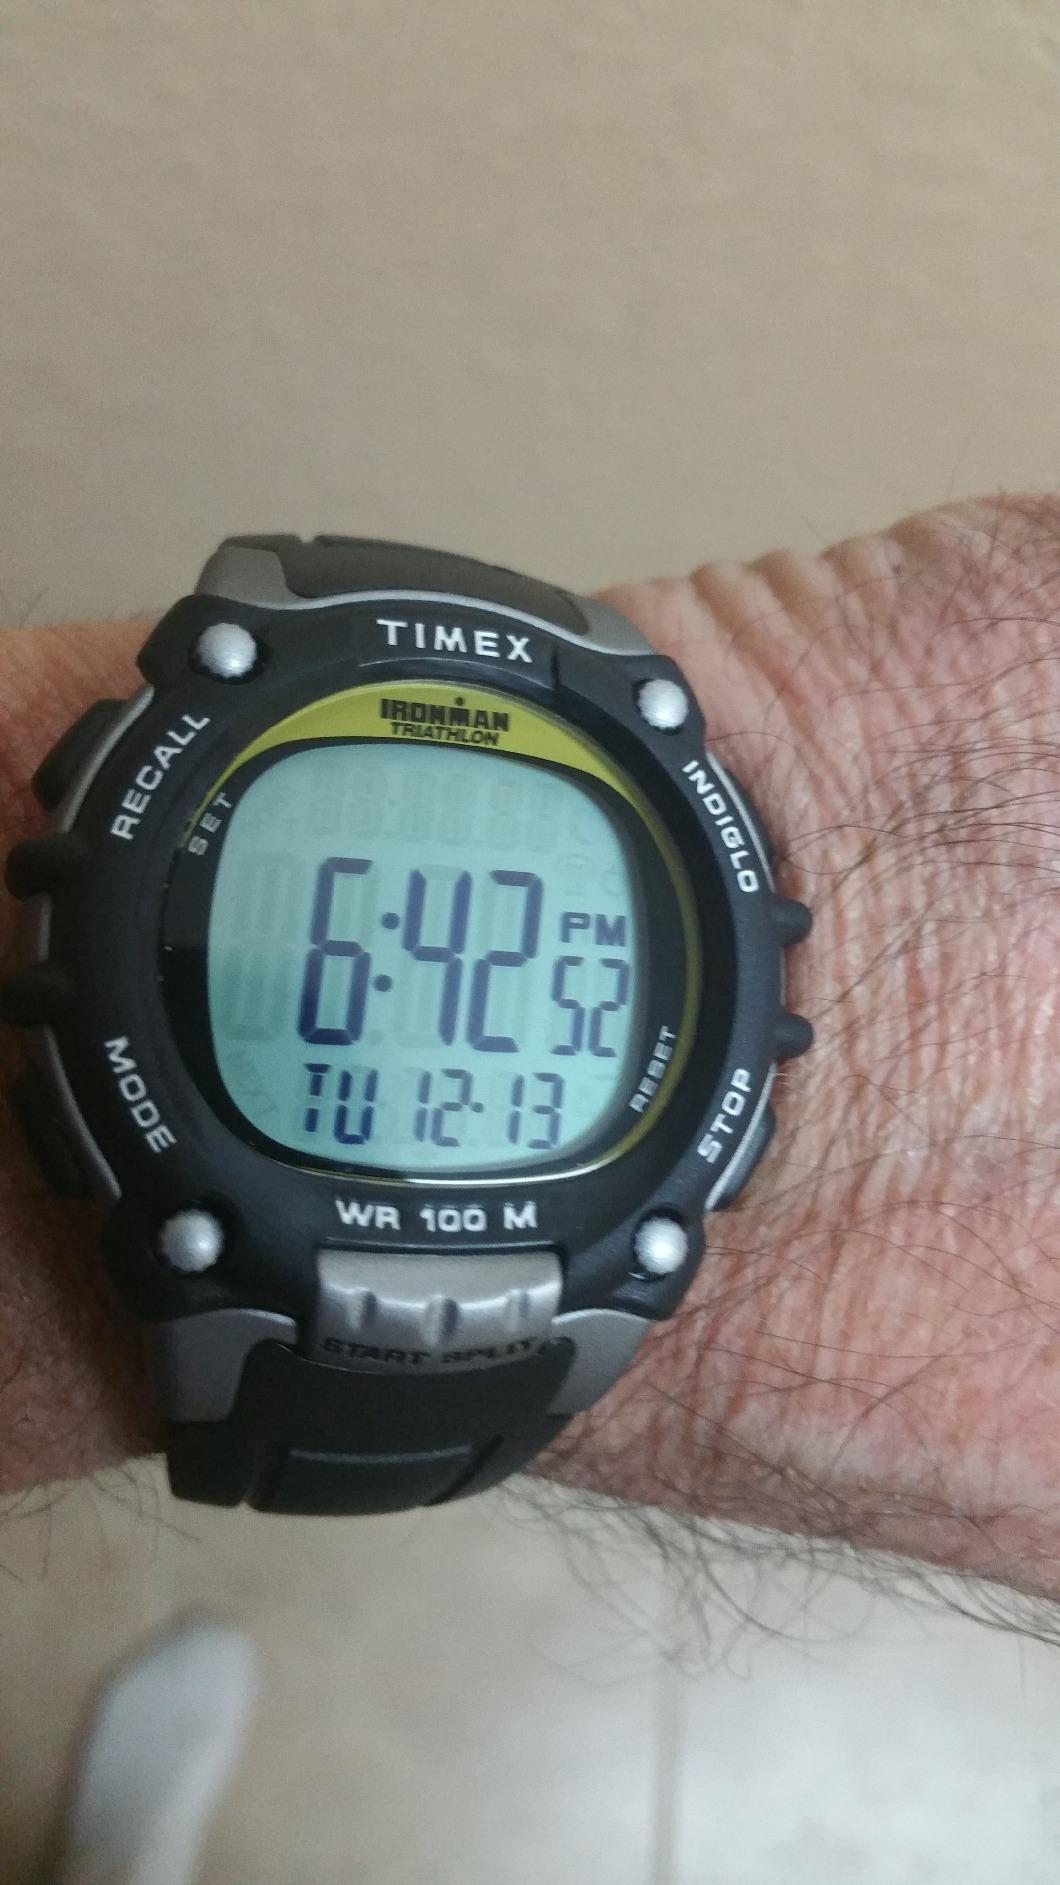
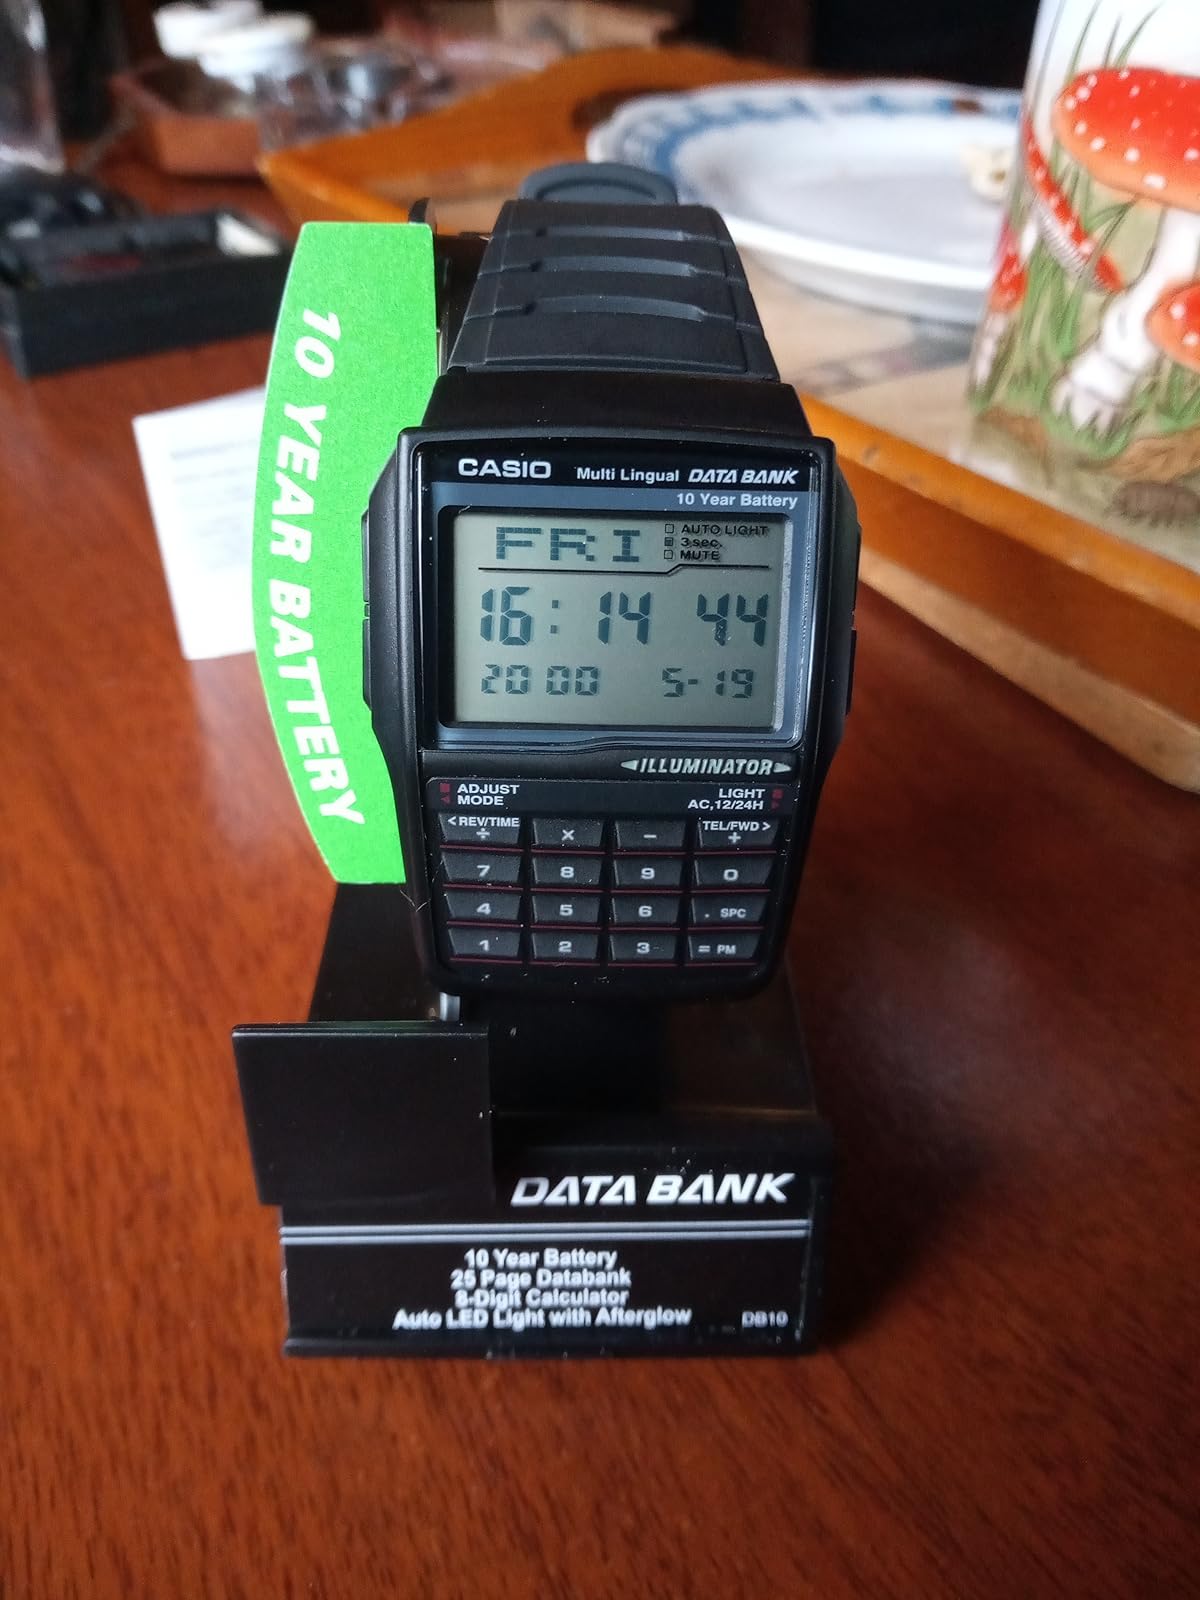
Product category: accessories_watch
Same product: no